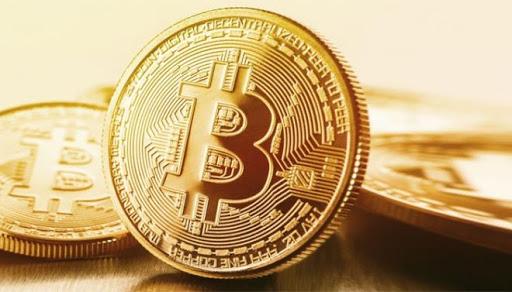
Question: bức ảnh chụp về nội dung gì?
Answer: bức ảnh chụp về các đồng tiền